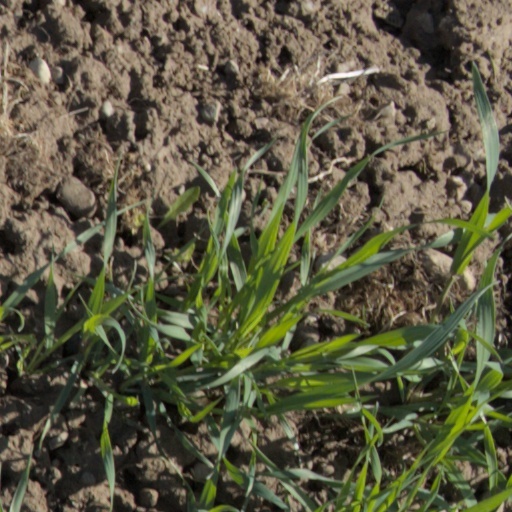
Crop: wheat